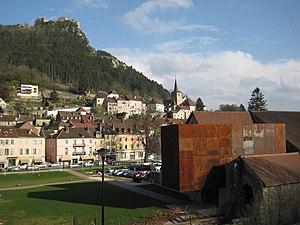
Saline de Salins-les-Bains